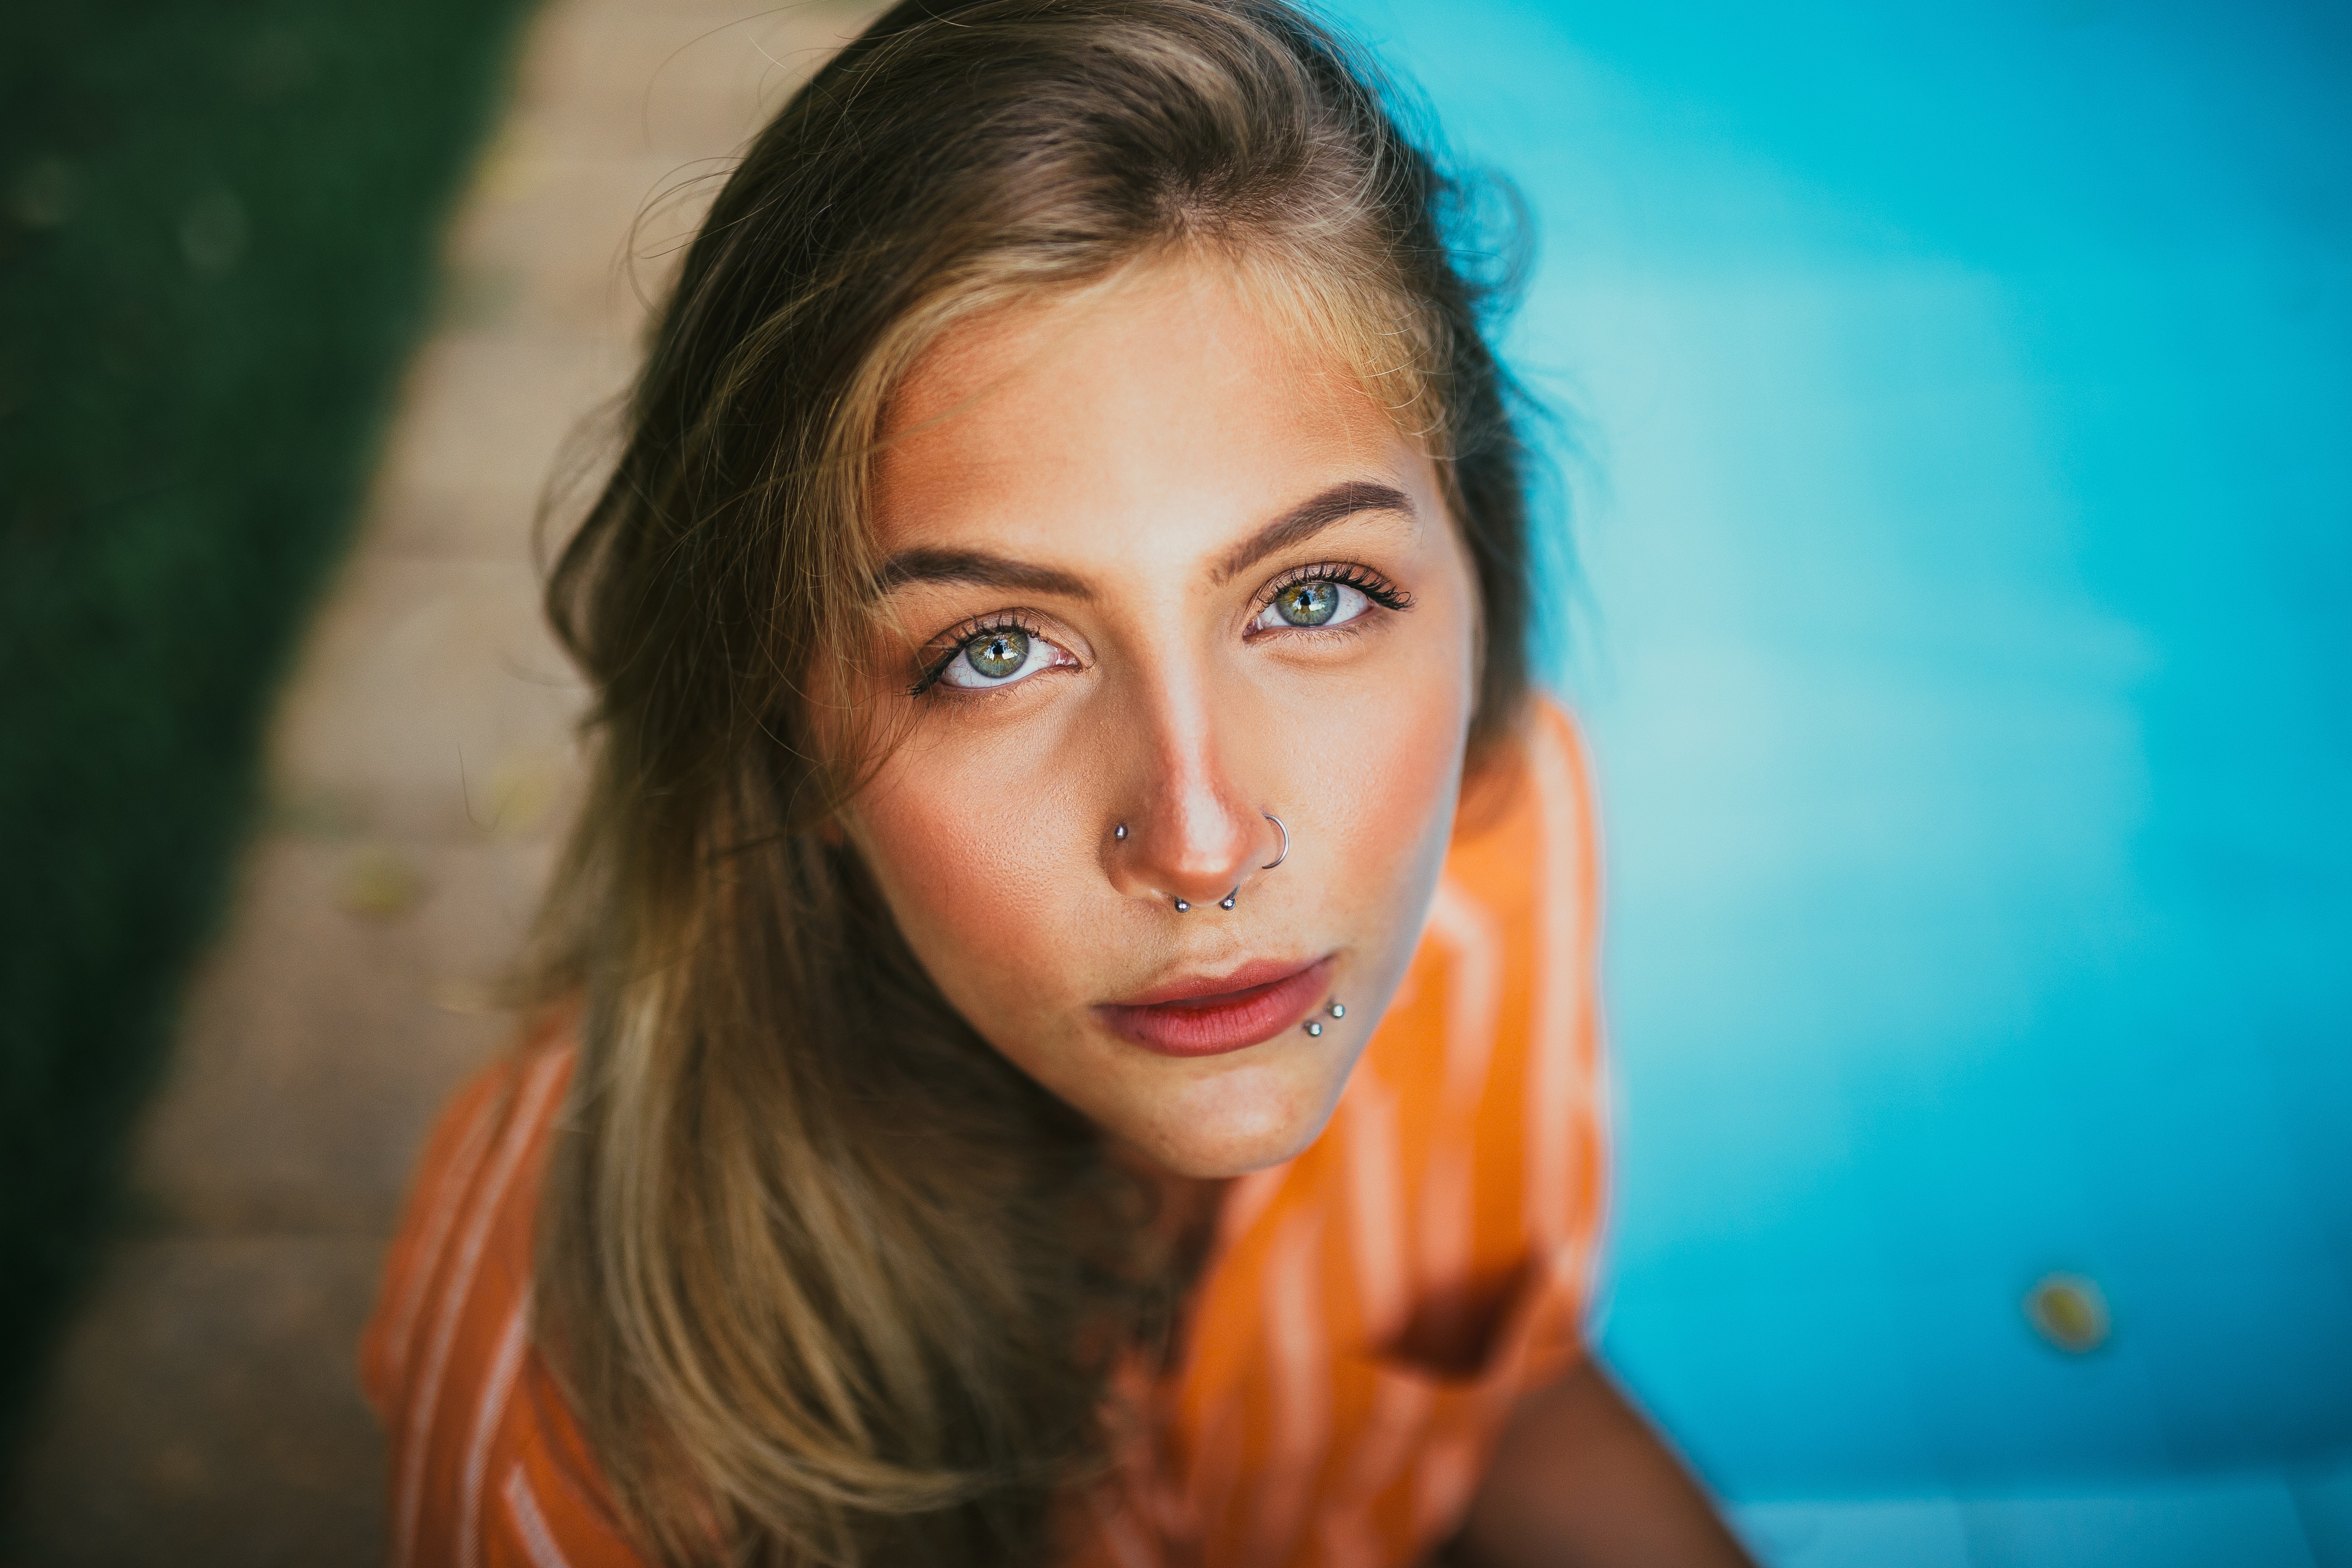
face, hair, blue, lip, eyebrow, beauty, skin, head, eye, hairstyle, blond, chin, nose, smile, portrait, brown hair, forehead, long hair, portrait photography, close up, photography, fun, summer, mouth, model, iris, photo shoot, eyelash, flash photography, black hair